Passamezzo moderno

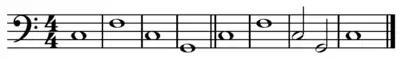
Gregory Walker root progressionFile:Gregory Walker progression in C.mid

The progression or ground bass, the major mode variation of the passamezzo antico, originated in Italian and French dance music during the first half of the 16th century, where it was often used with a contrasting progression or section known as "ripresa". Though one of Thomas Morley's characters in "Plaine and Easie Introduction to Practicall Musicke" denigrates the Gregory Walker, comparing unskilled singing to its sound, it was popular in both pop/popular/folk and classical musics through 1700. Its popularity was revived in the mid 19th century, and the American variant (below) evolved into the twelve bar blues.